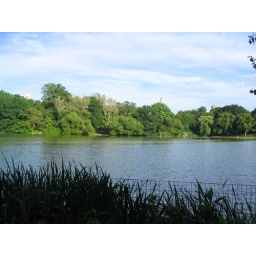
Central Park - The blue sky against the green of CP